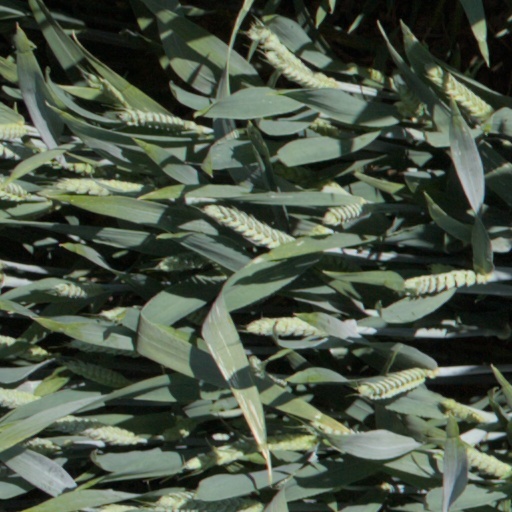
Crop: wheat